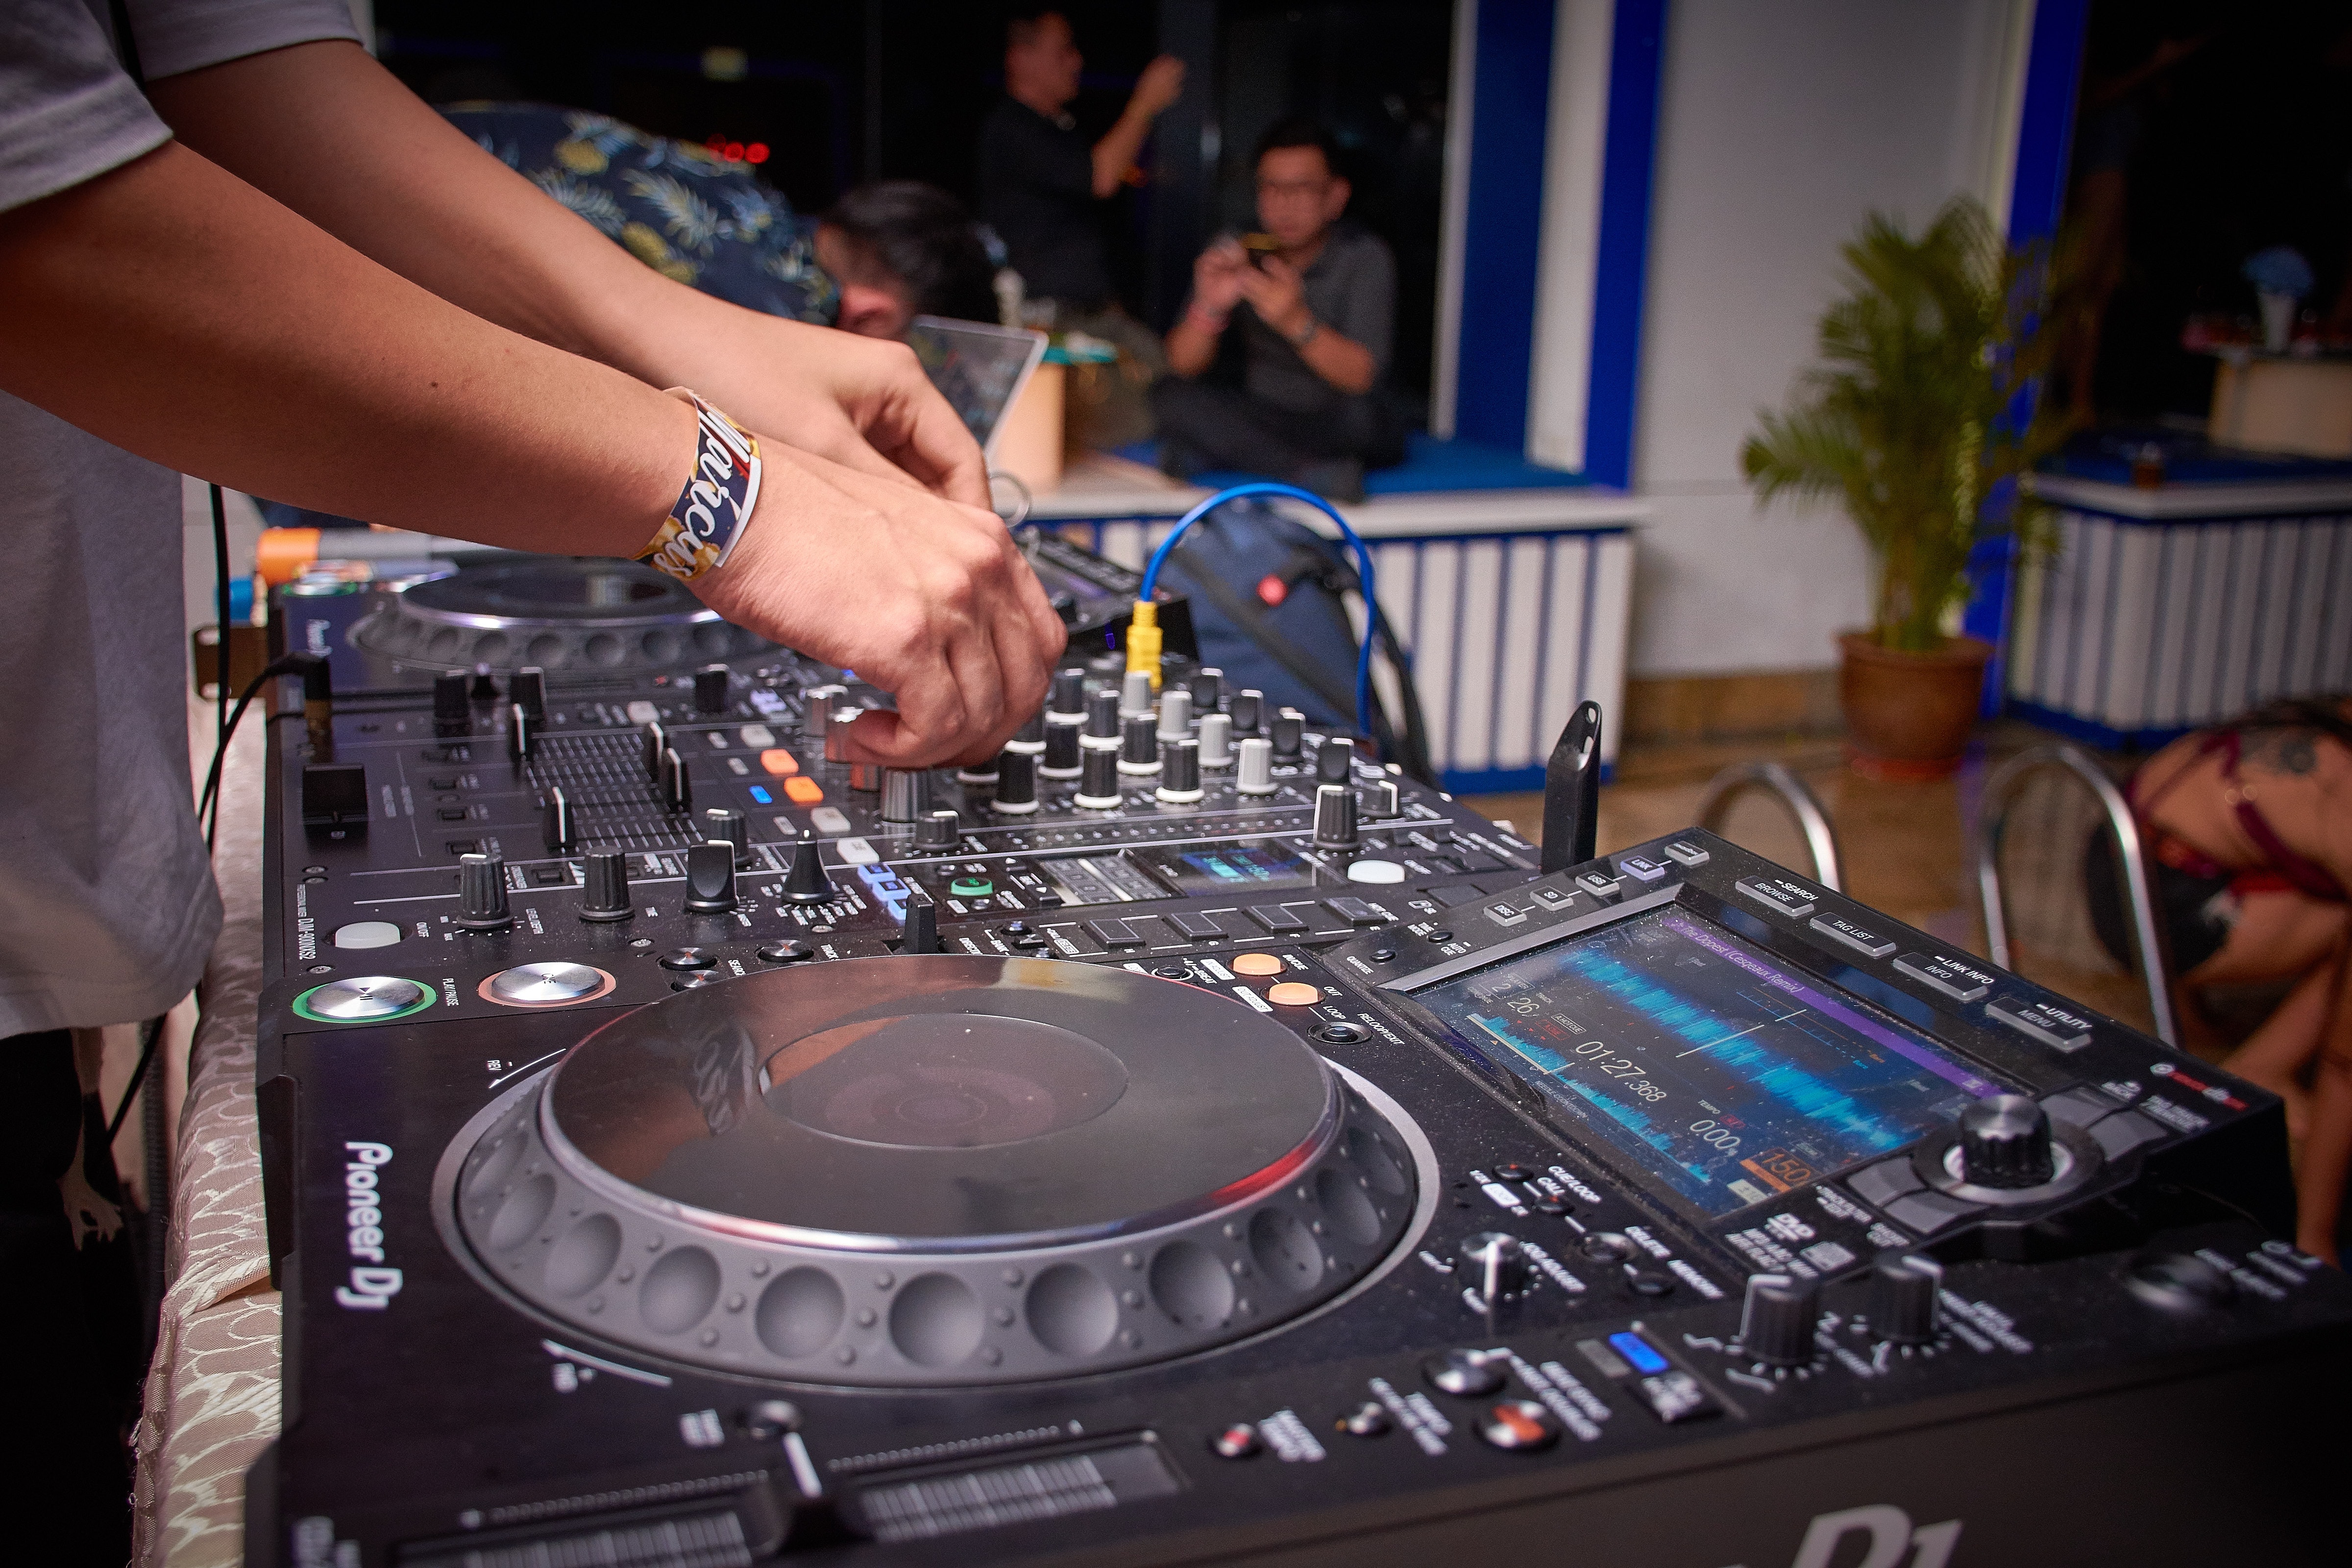
deejay, disc jockey, entertainment, electronics, mixing console, cdj, technology, audio equipment, record player, sound engineer, nightclub, media player, electronic device, electronic musical instrument, audio engineer, scratching